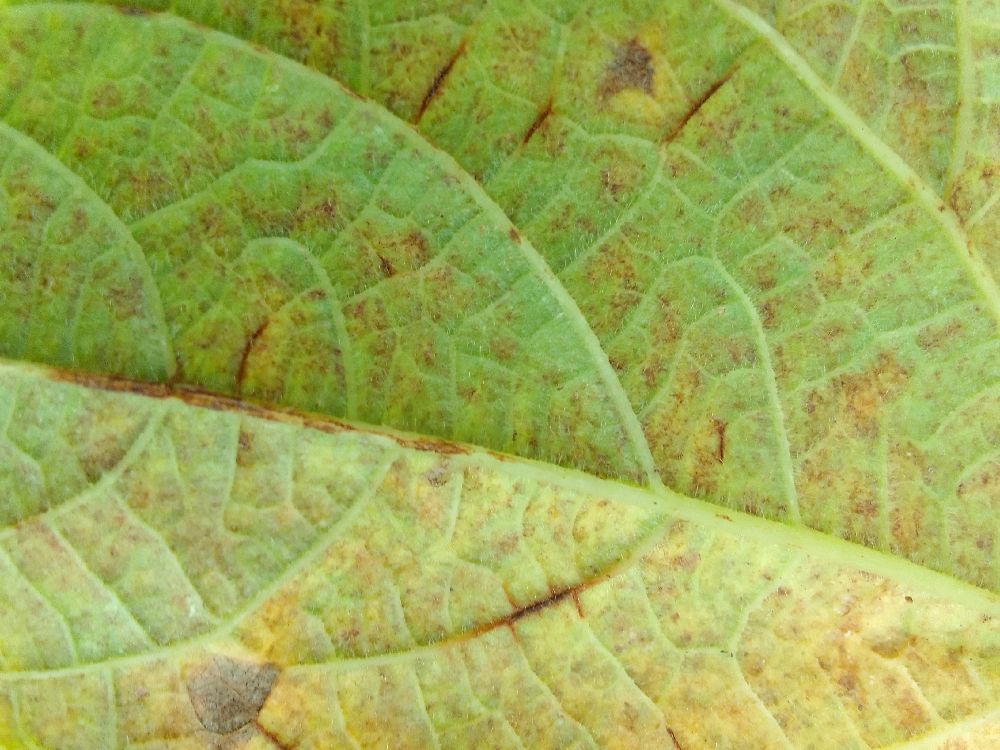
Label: anthracnose